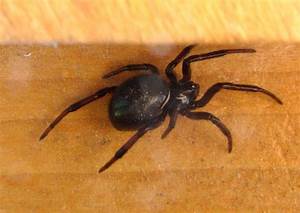
Label: ragno